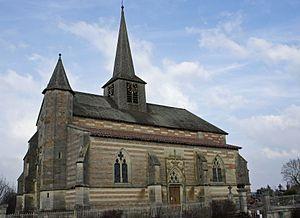
Villers en Argonne, l'église.